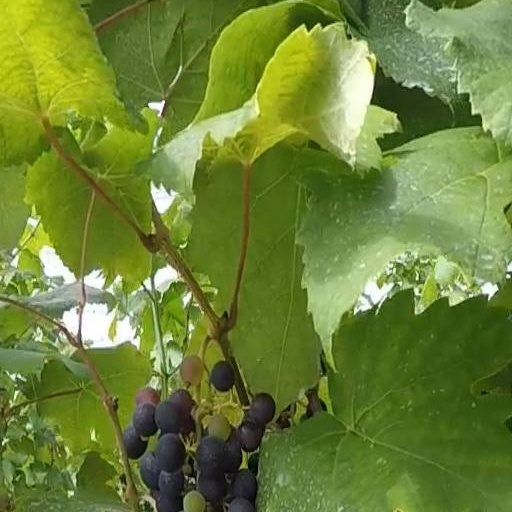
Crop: grape